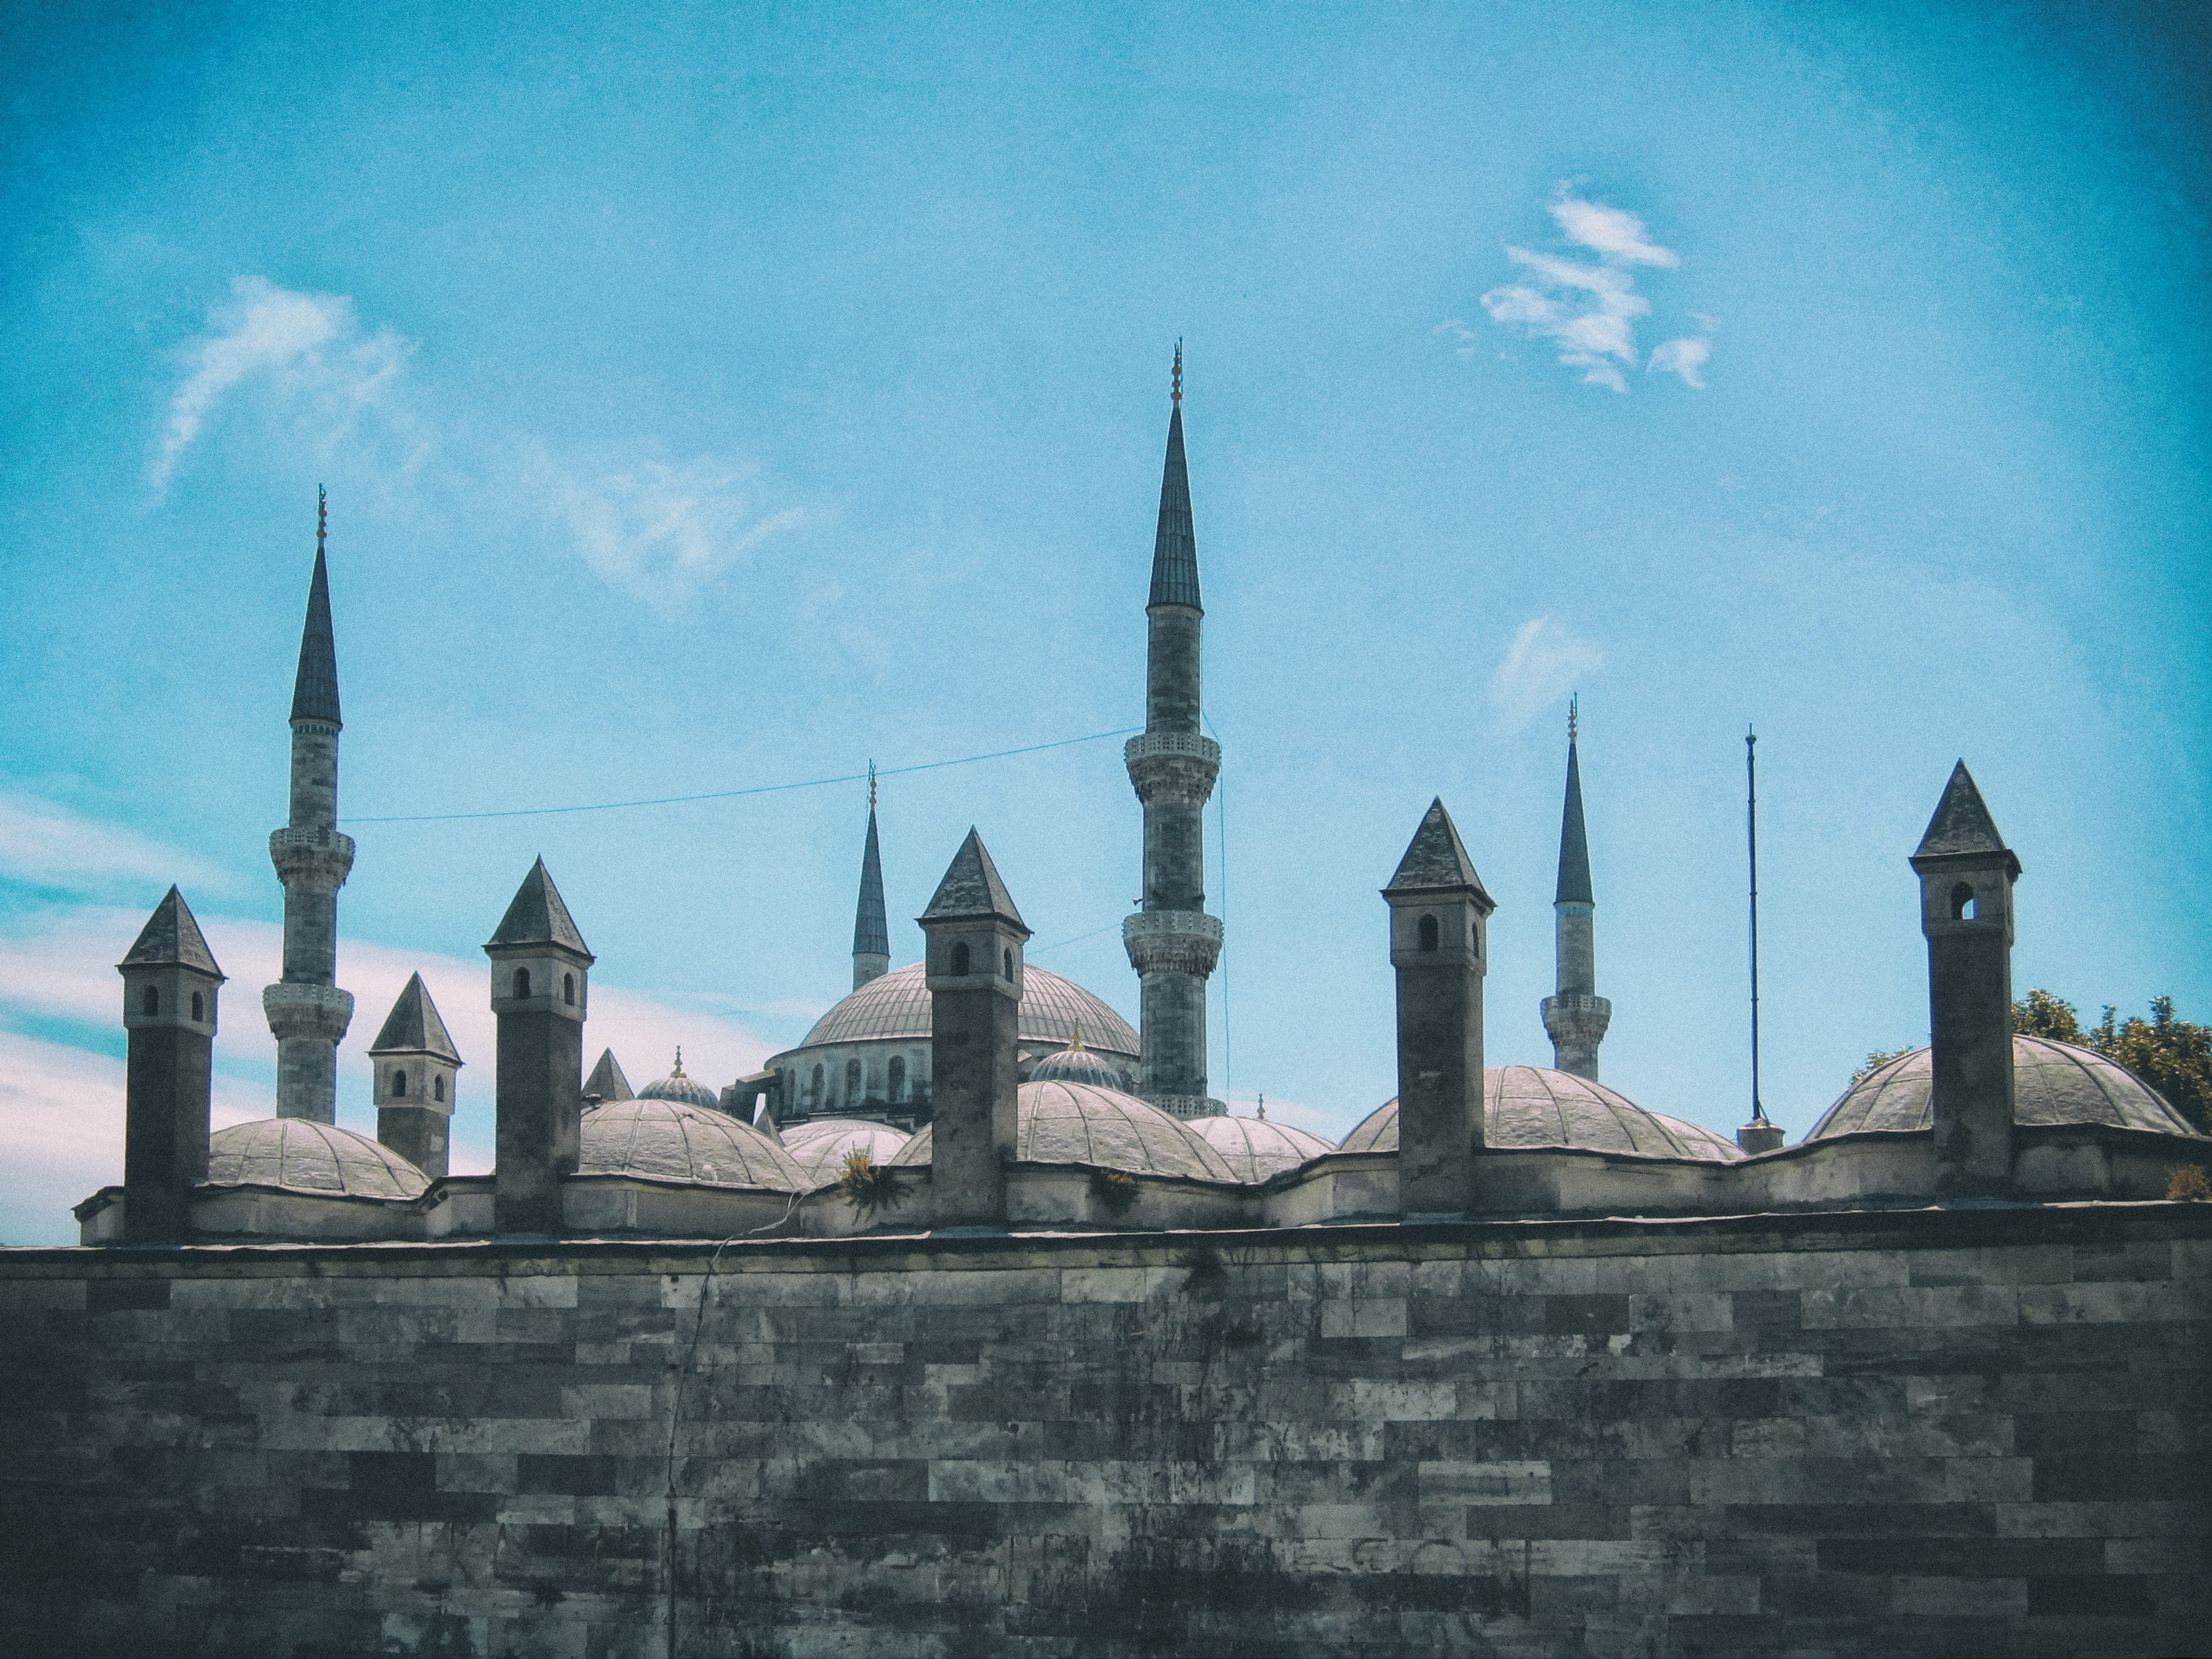
architecture, sky, building, travel, tower, landmark, historic, tourism, place of worship, spire, turkey, istanbul, mosque, culture, history, islam, arabic, ottoman, blue mosque